Western Switzerland Railways

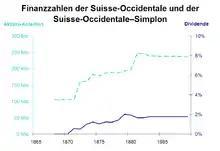
Their operating results allowed Western Switzerland and Western Switzerland–Simplon to pay a dividend every year.

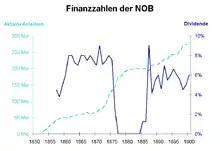
In contrast, the NOB, like other railway companies, experienced a profit slump during the years of the "railway crisis".

The Western Switzerland–Simplon Railways ("Suisse-Occidentale–Simplon"; SOS) was created on 26 June 1881 as a result of the purchase of the Simplon Company ("Ligne du Simplon"; S) by the Western Switzerland at a price of around CFF 13.2 million. Since the Simplon Company was financially too weak to promote the construction of a Simplon tunnel, the canton of Vaud in particular pushed for a merger of the two railways. The SOS, with investment capital of CHF 248 million and a network length of 581 kilometres, was the largest railway company in Switzerland at the time. The Geneva–Lausanne–Brig routes and the extensions from Lausanne via Romont to Bern and via Yverdon and Neuchâtel to La Neuveville formed its main route network. Its strategically most important goal was the building of a connection from Brig to Domodossola by tunnelling under the Simplon Pass, but this did not proceed for the time being. The SOS invested around CFF 670,000 in preparatory work in 1886 alone.